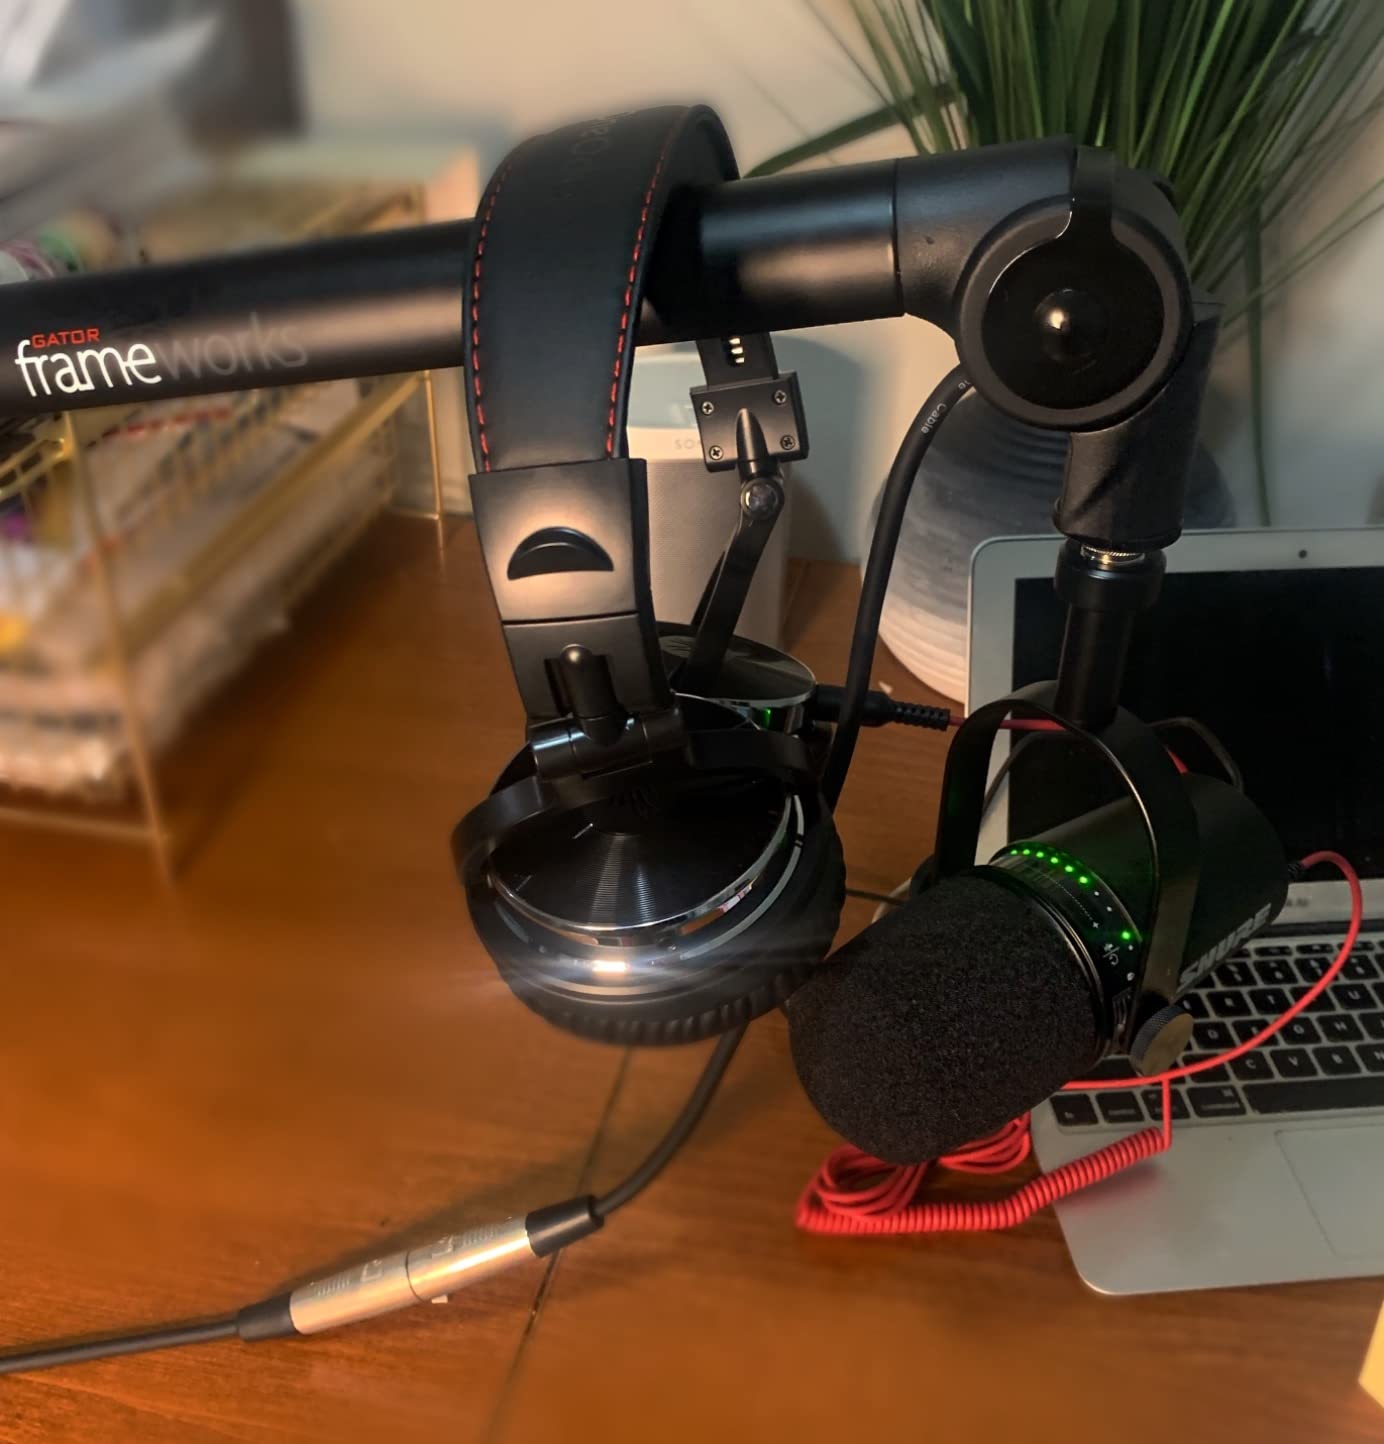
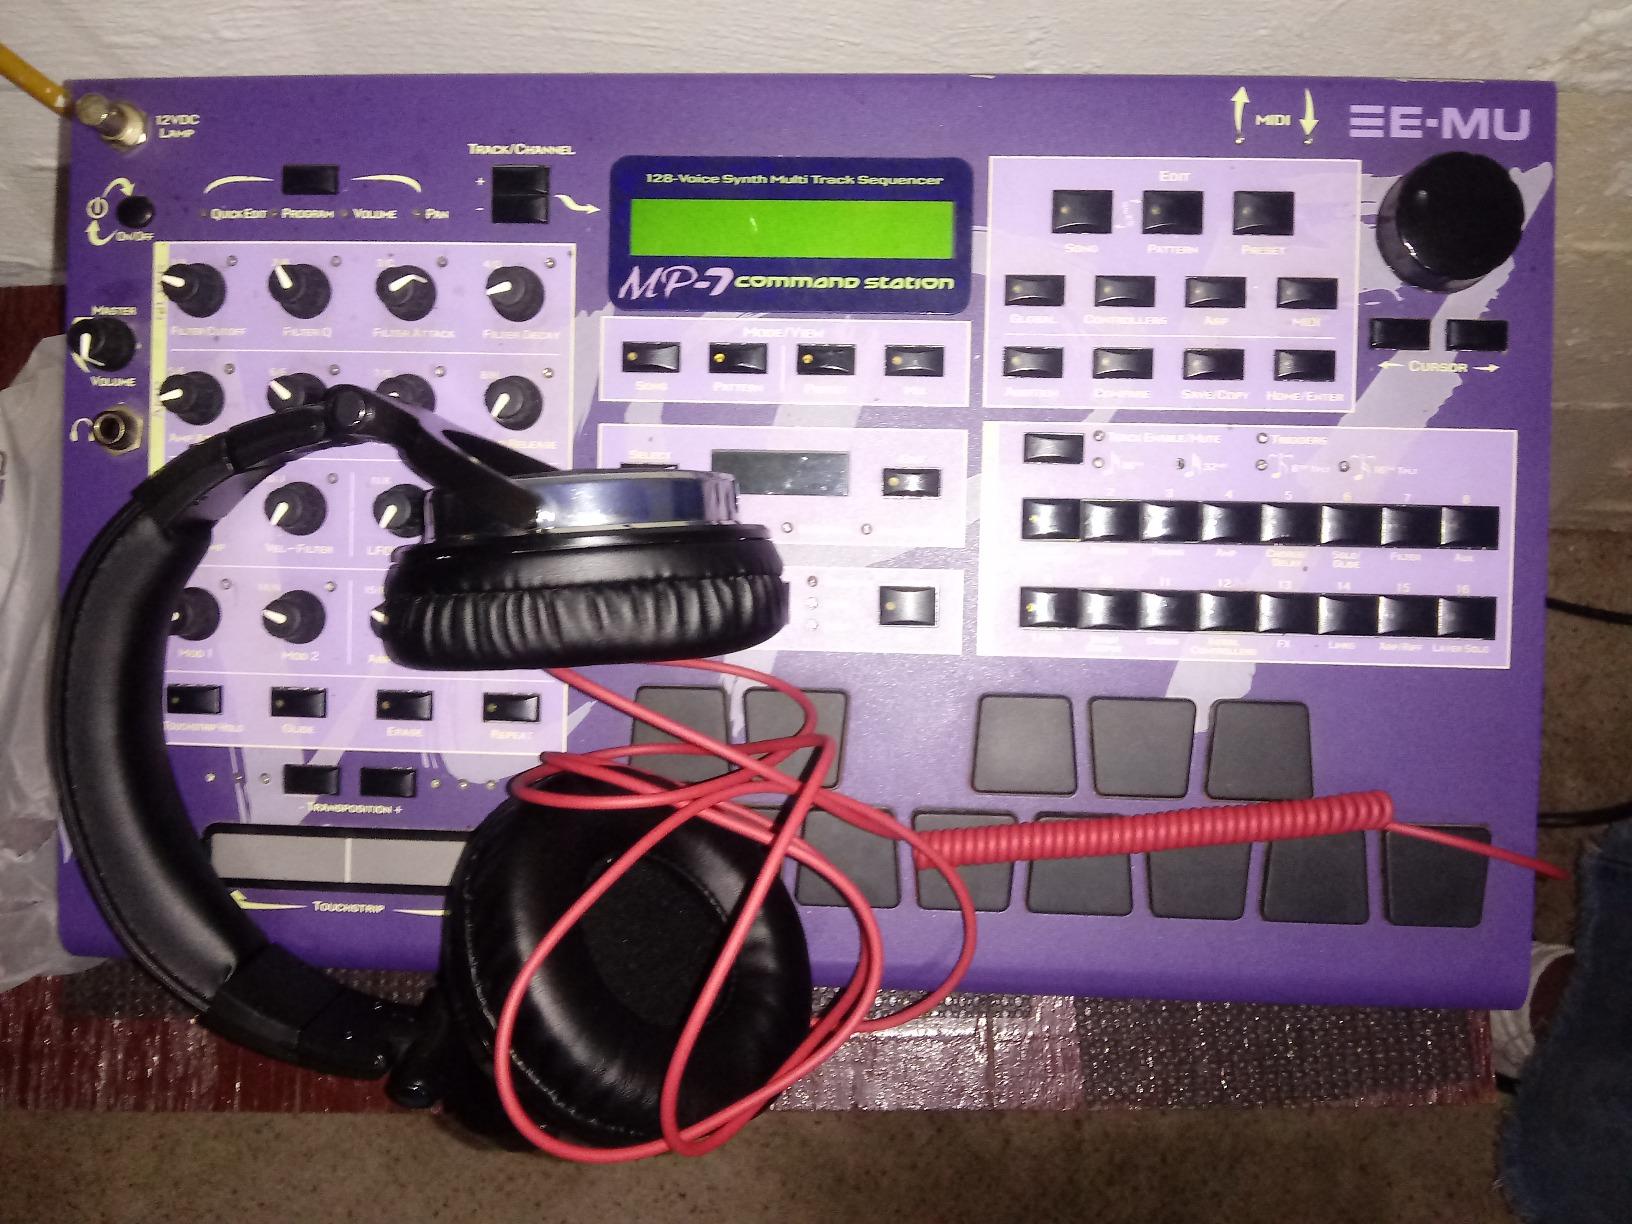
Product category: headphones
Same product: yes